Weber Cup

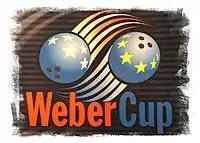
The Weber Cup Logo

The Weber Cup, named after professional ten-pin bowler Dick Weber, is a men's ten-pin bowling competition between Team Europe and Team USA. It is often referred to as "bowling's equivalent of golf's Ryder Cup". Each year, a team of five from the United States and a team of five from Europe bowl over three days. The tournament includes a series of single, double, and team (baker) matches.